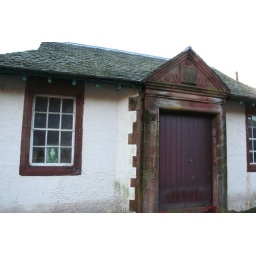
Pump house near Frandy Reservoir - with scary window pic